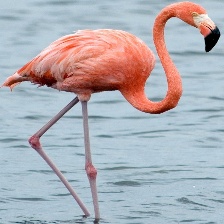
Species: AMERICAN FLAMINGO
Scientific name: PHOENICOPTERUS RUBER